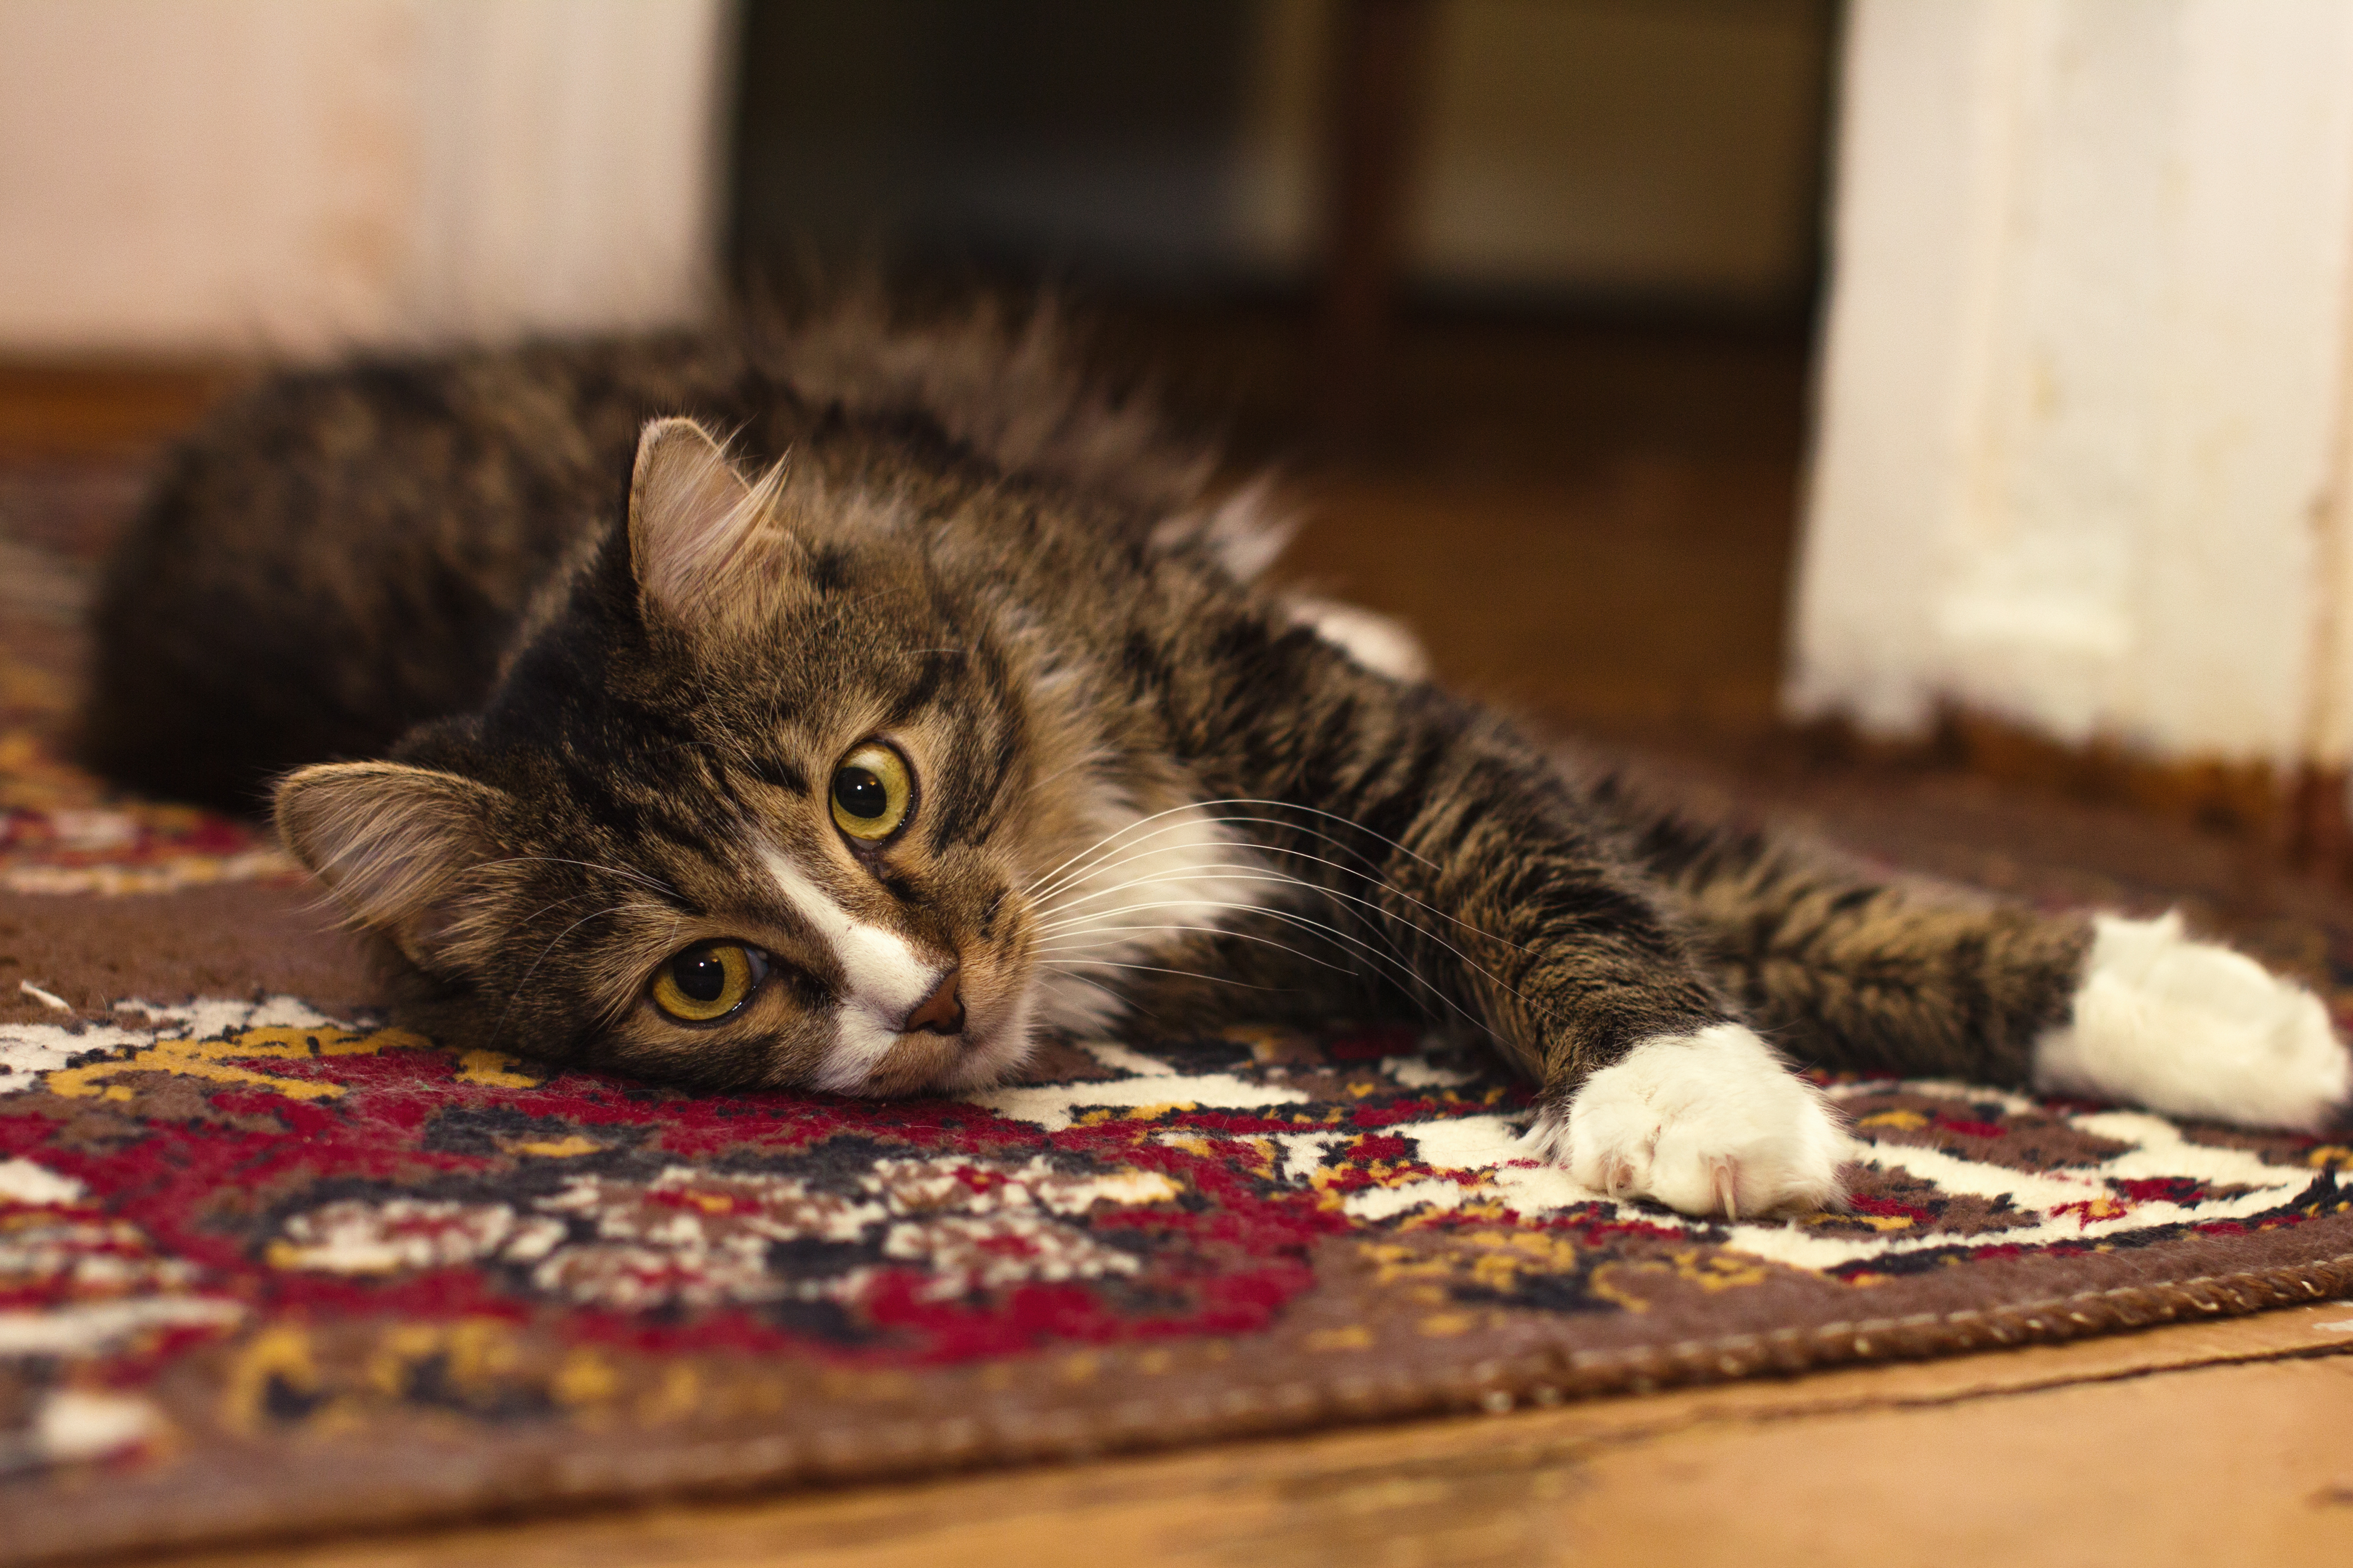
animal, cute, pet, kitten, cat, feline, mammal, whiskers, vertebrate, carpet, tabby cat, animal photography, small to medium sized cats, cat like mammal